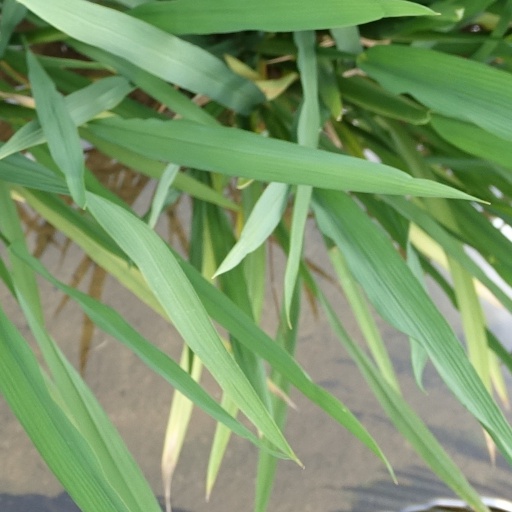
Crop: rice